Tarek Ben Halim

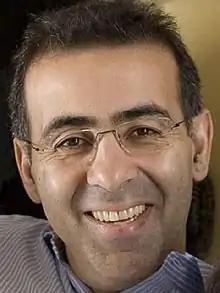

Tarek Ben Halim (4 December 1955 – 11 December 2009) was a Libyan investment banker and social investor who founded the Arab venture philanthropy organization Alfanar. He left the banking sector in 2000. In 2004, Ben Halim founded "Alfanar", which describes itself as the first Arab venture philanthropy organization, aimed to promote a more effective and sustainable approach to development in the Arab region.